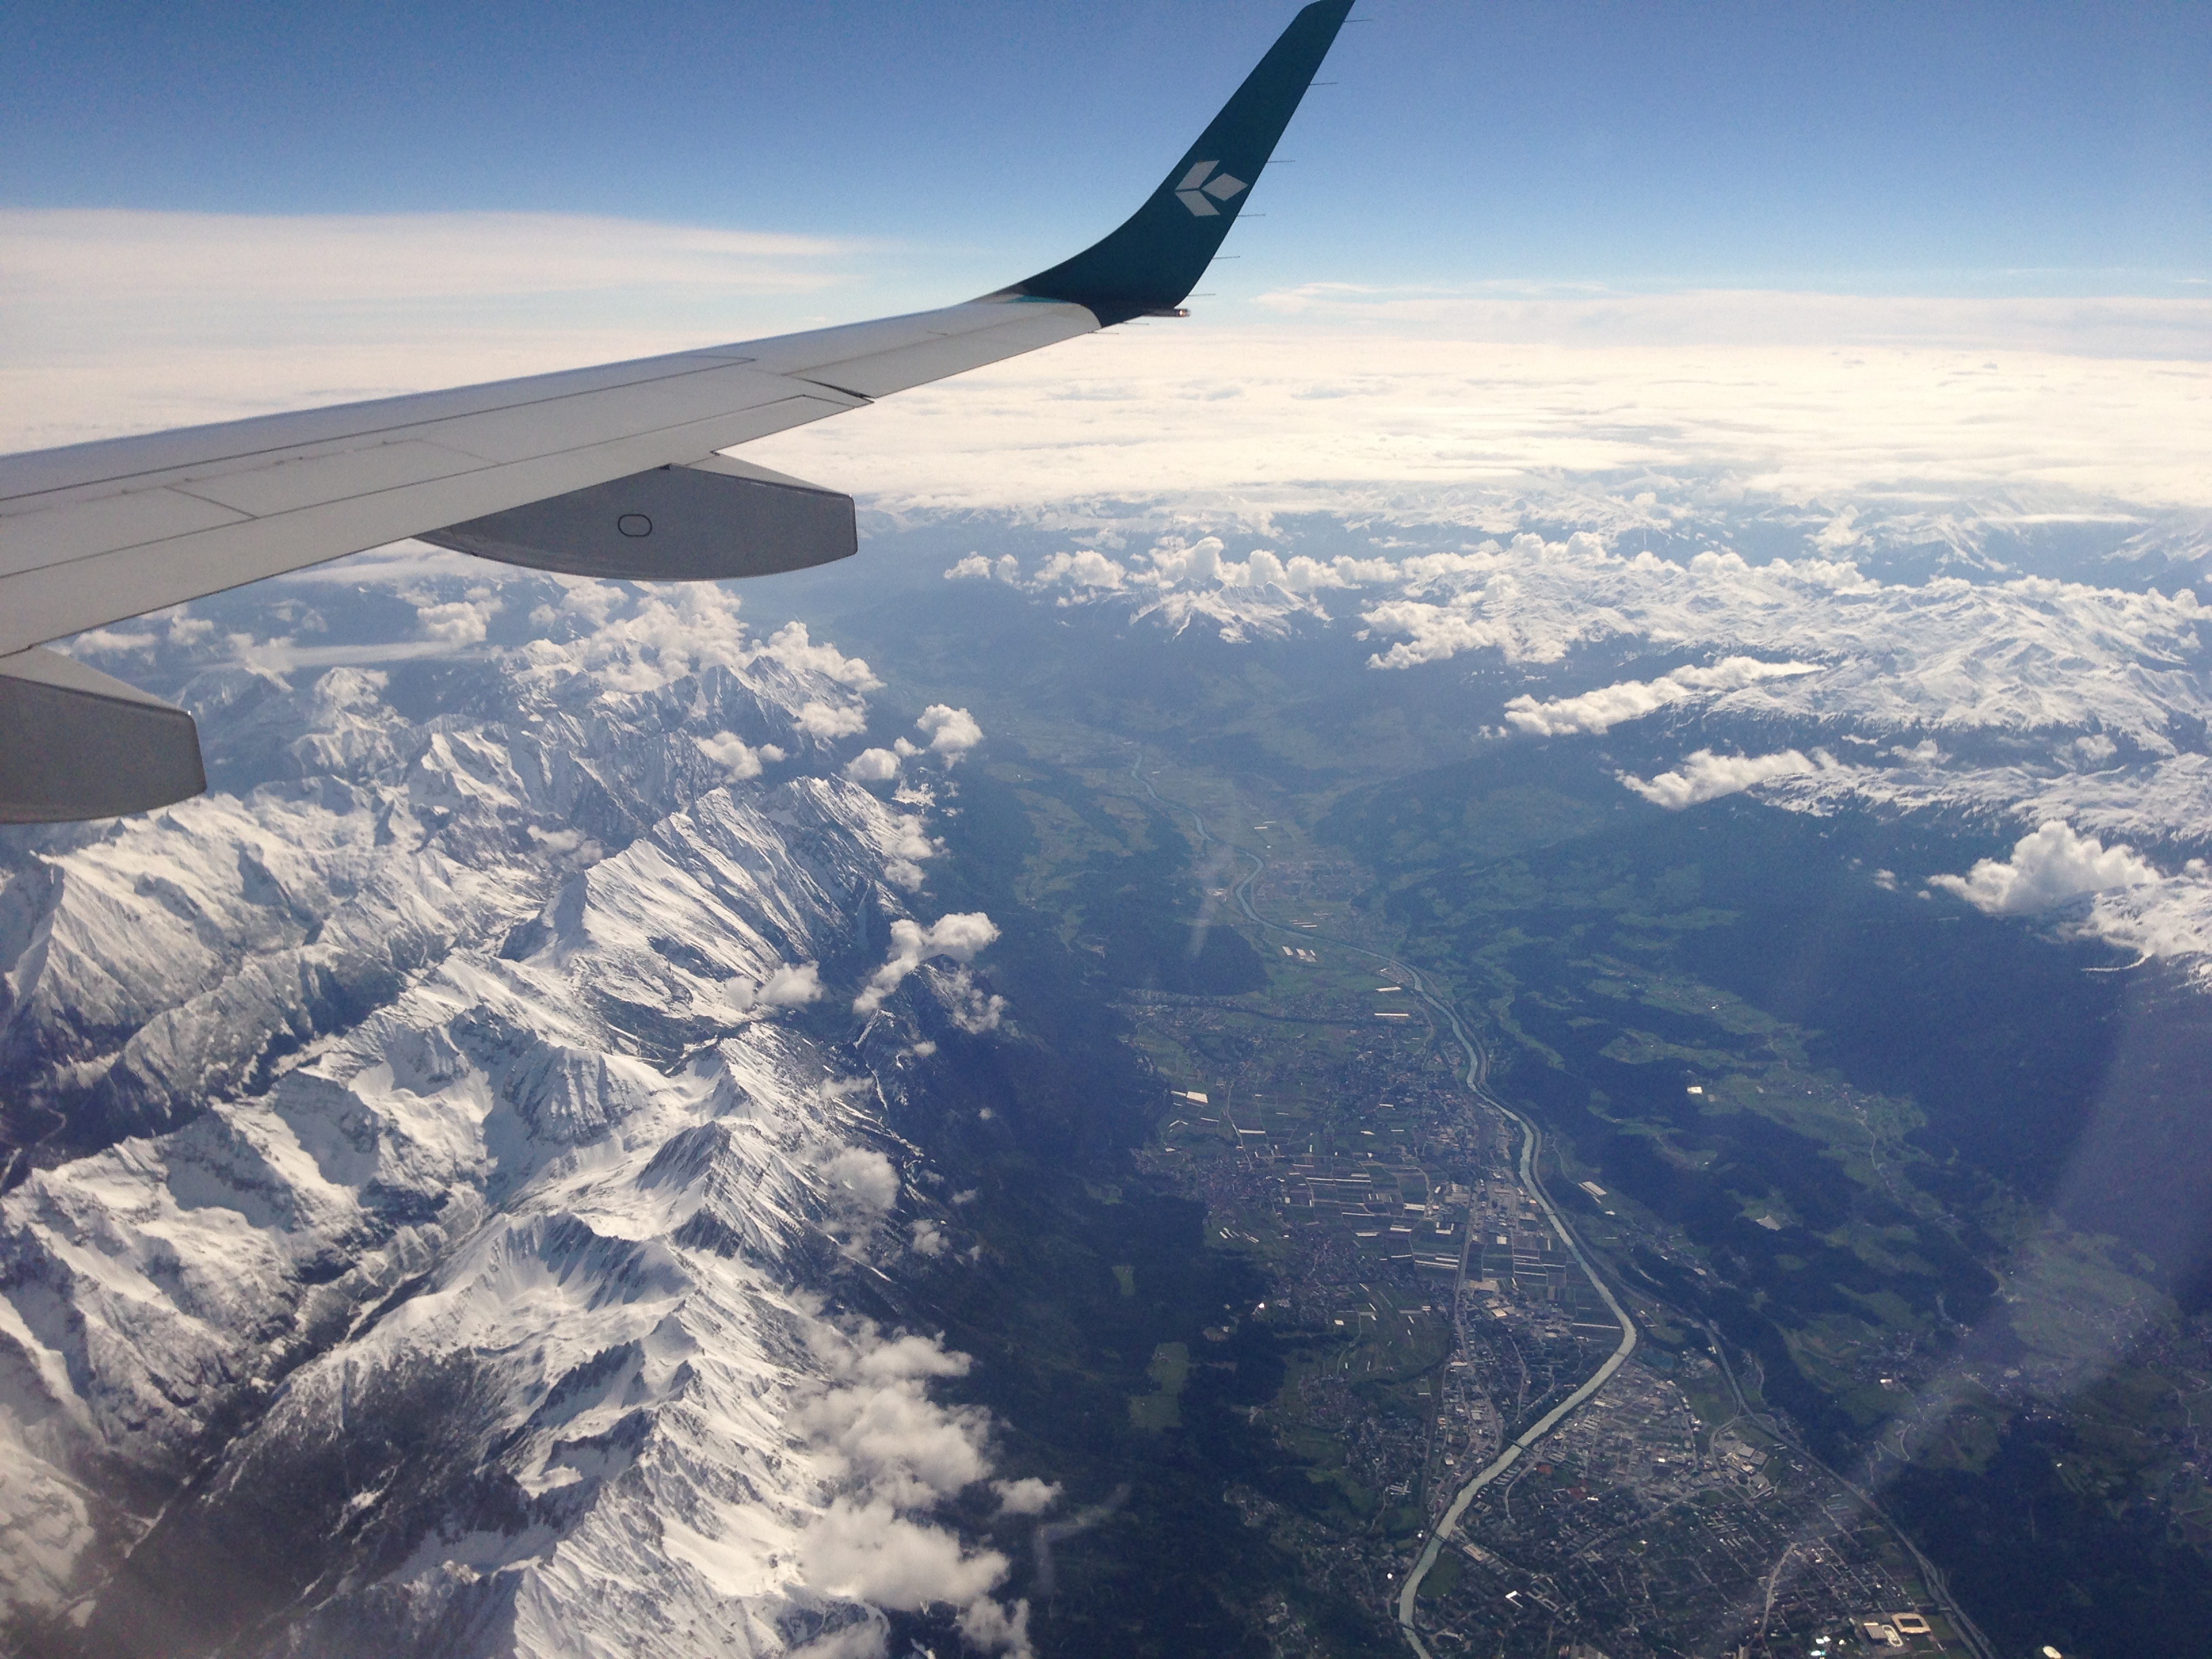
landscape, mountain, snow, wing, cloud, sky, air, window, atmosphere, mountain range, fly, vacation, travel, airplane, plane, aircraft, jet, transportation, transport, high, vehicle, aviation, flight, blue, tourism, trip, alps, airliner, commercial, switzerland, aerial photography, air travel, atmosphere of earth